132nd (Mixed) Heavy Anti-Aircraft Regiment, Royal Artillery

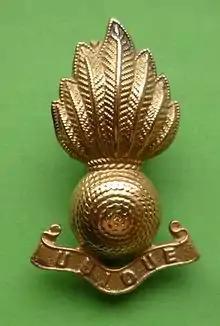
Brass collar badge of the Royal Artillery

The London Blitz had ended in May 1941 and for nearly two years the city was hardly affected by bombing raids while the "Luftwaffe" concentrated on coastal targets. A few sporadic attacks were made on London during 1943, by conventional bombers at night on 17 January, 3 March and 16 April, by daylight Fighter-bombers on 12 March, and by night again on 7 and 20 October. The "Luftwaffe" began a new bombing campaign against London in early 1944 (the Baby Blitz), when the city was subjected to 14 raids between 21 January and 18 April. By now the night fighter defences and the London IAZ were well organised and the attackers suffered heavy losses for relatively small results. On 13 February, for example, only six out of 115 aircraft reached London, the rest being driven off. Five raids in the third week of February varying in strength from 100 to 140 aircraft were met by intense AA fire from the Thames Estuary in to the IAZ and fewer than half reached the city; 13 were shot down by AA Command, 15 by Royal Air Force night-fighters, and one 'kill' was shared.